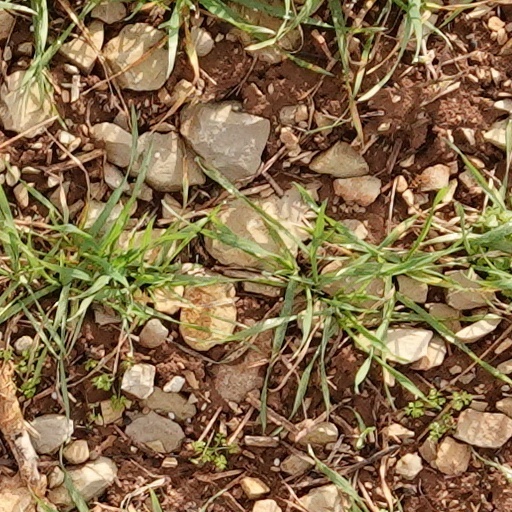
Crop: wheat